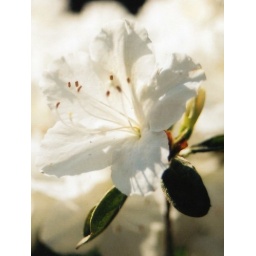
Beautiful white azalea so bright that the flower almost blended in with the background of other white azaleas.